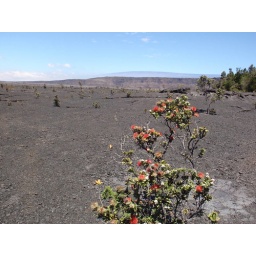
These trees could miraculously thrive growing out of the cooled lava- with no sign of other nutrients in sight